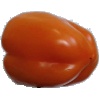
Label: orange_pepper